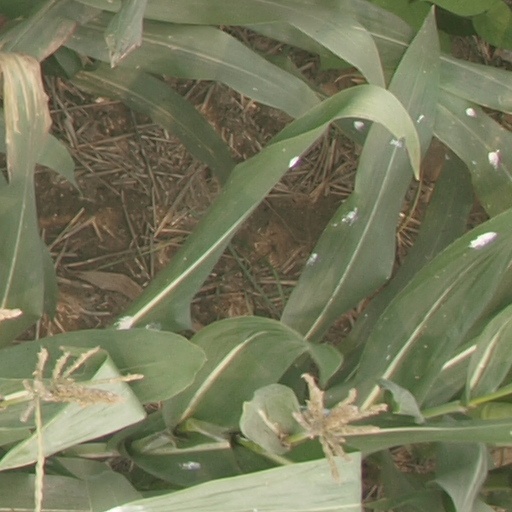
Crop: maize; corn